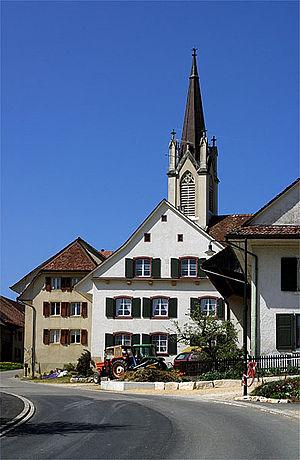
Cette liste présente les biens culturels d'importance nationale dans le canton de Bâle-Campagne. Cette liste correspond à l'édition 2009 de l'Inventaire suisse des biens culturels d'importance nationale pour le canton de Bâle-Campagne. Il est trié par commune et inclut : 36 bâtiments séparés, 6 collections et 22 sites archéologiques.